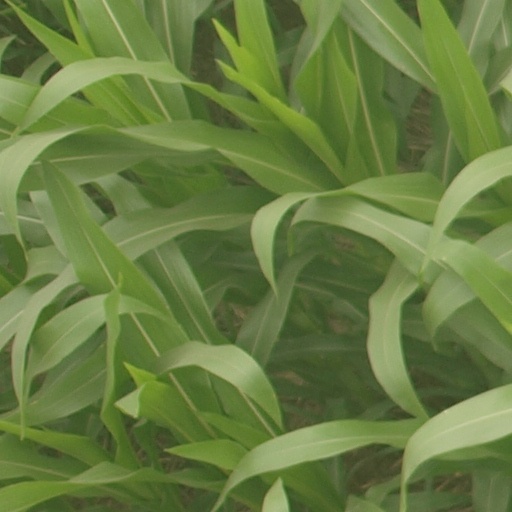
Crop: maize; corn